Bohannon B-1

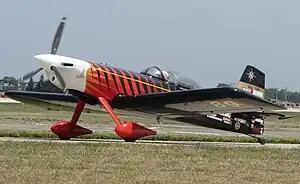

The Bohannon B-1 is a purpose-built aircraft to set new world records in its class for time-to-climb. It is a development of the Van's RV-4.